Ta' Kaċċatura

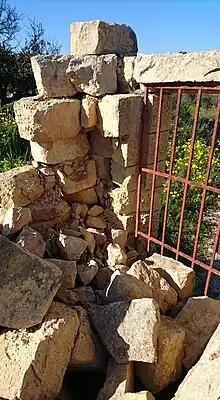
Parts of the cistern wall at Ta' Kaċċatura, built in the 1880s, collapsed in the 2010s and have since been repaired.

The original access to the site was up from the valley floor. The most convenient access route in the 19th century was via a narrow lane which appears on early-1900s survey maps. This lane ran straight across the ridge, from Wied Dalam, past the rustic villa, and then onward to Wied Żembaq. The lane then linked with a network of country lanes leading to Birżebbuġa, Ħal Għaxaq and Gudja.